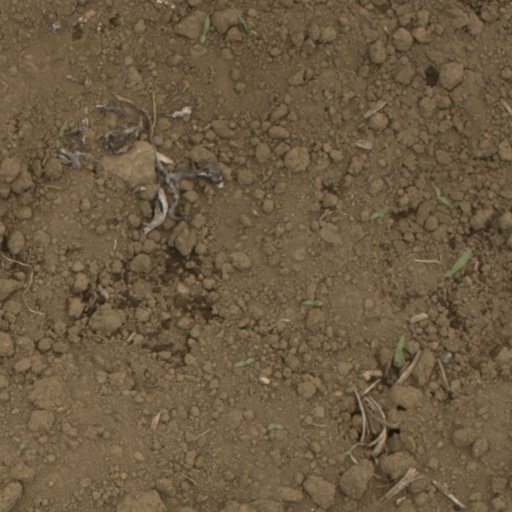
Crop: Jerusalem artichoke